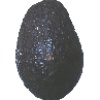
Label: Avocado ripe 1